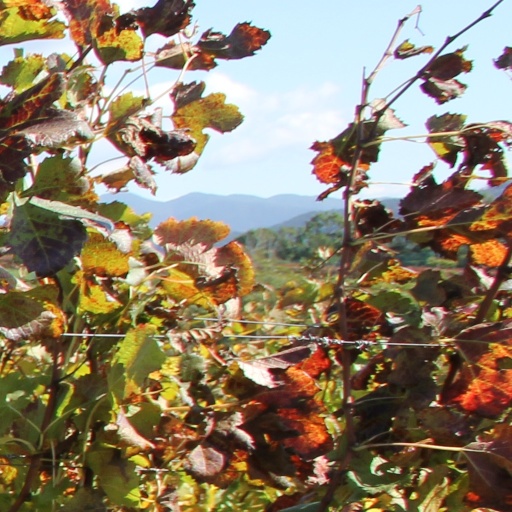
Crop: grape